Hyacinth Graf Strachwitz

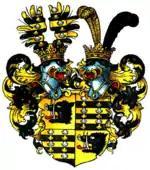
Coat of arms

Strachwitz attended the "Volksschule" (primary school) and the "Gymnasium" (advanced secondary school) in Oppeln—present-day Opole. He received further schooling and paramilitary training at the "Königlich Preußischen Kadettenkorps" (Royal Prussian cadet corps) in Wahlstatt—present-day Legnickie Pole—before he transferred to the "Hauptkadettenanstalt" (Main Military Academy) in Berlin-Lichterfelde. Among his closest friends at the cadet academy were Manfred von Richthofen, the World War I flying ace and a fellow Silesian, and Hans von Aulock, brother of the World War II colonel Andreas von Aulock.